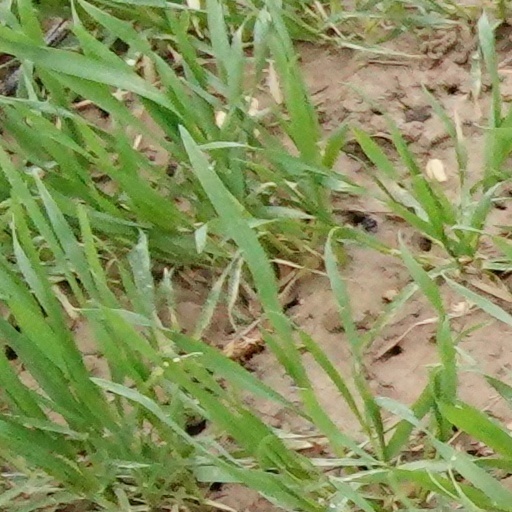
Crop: wheat